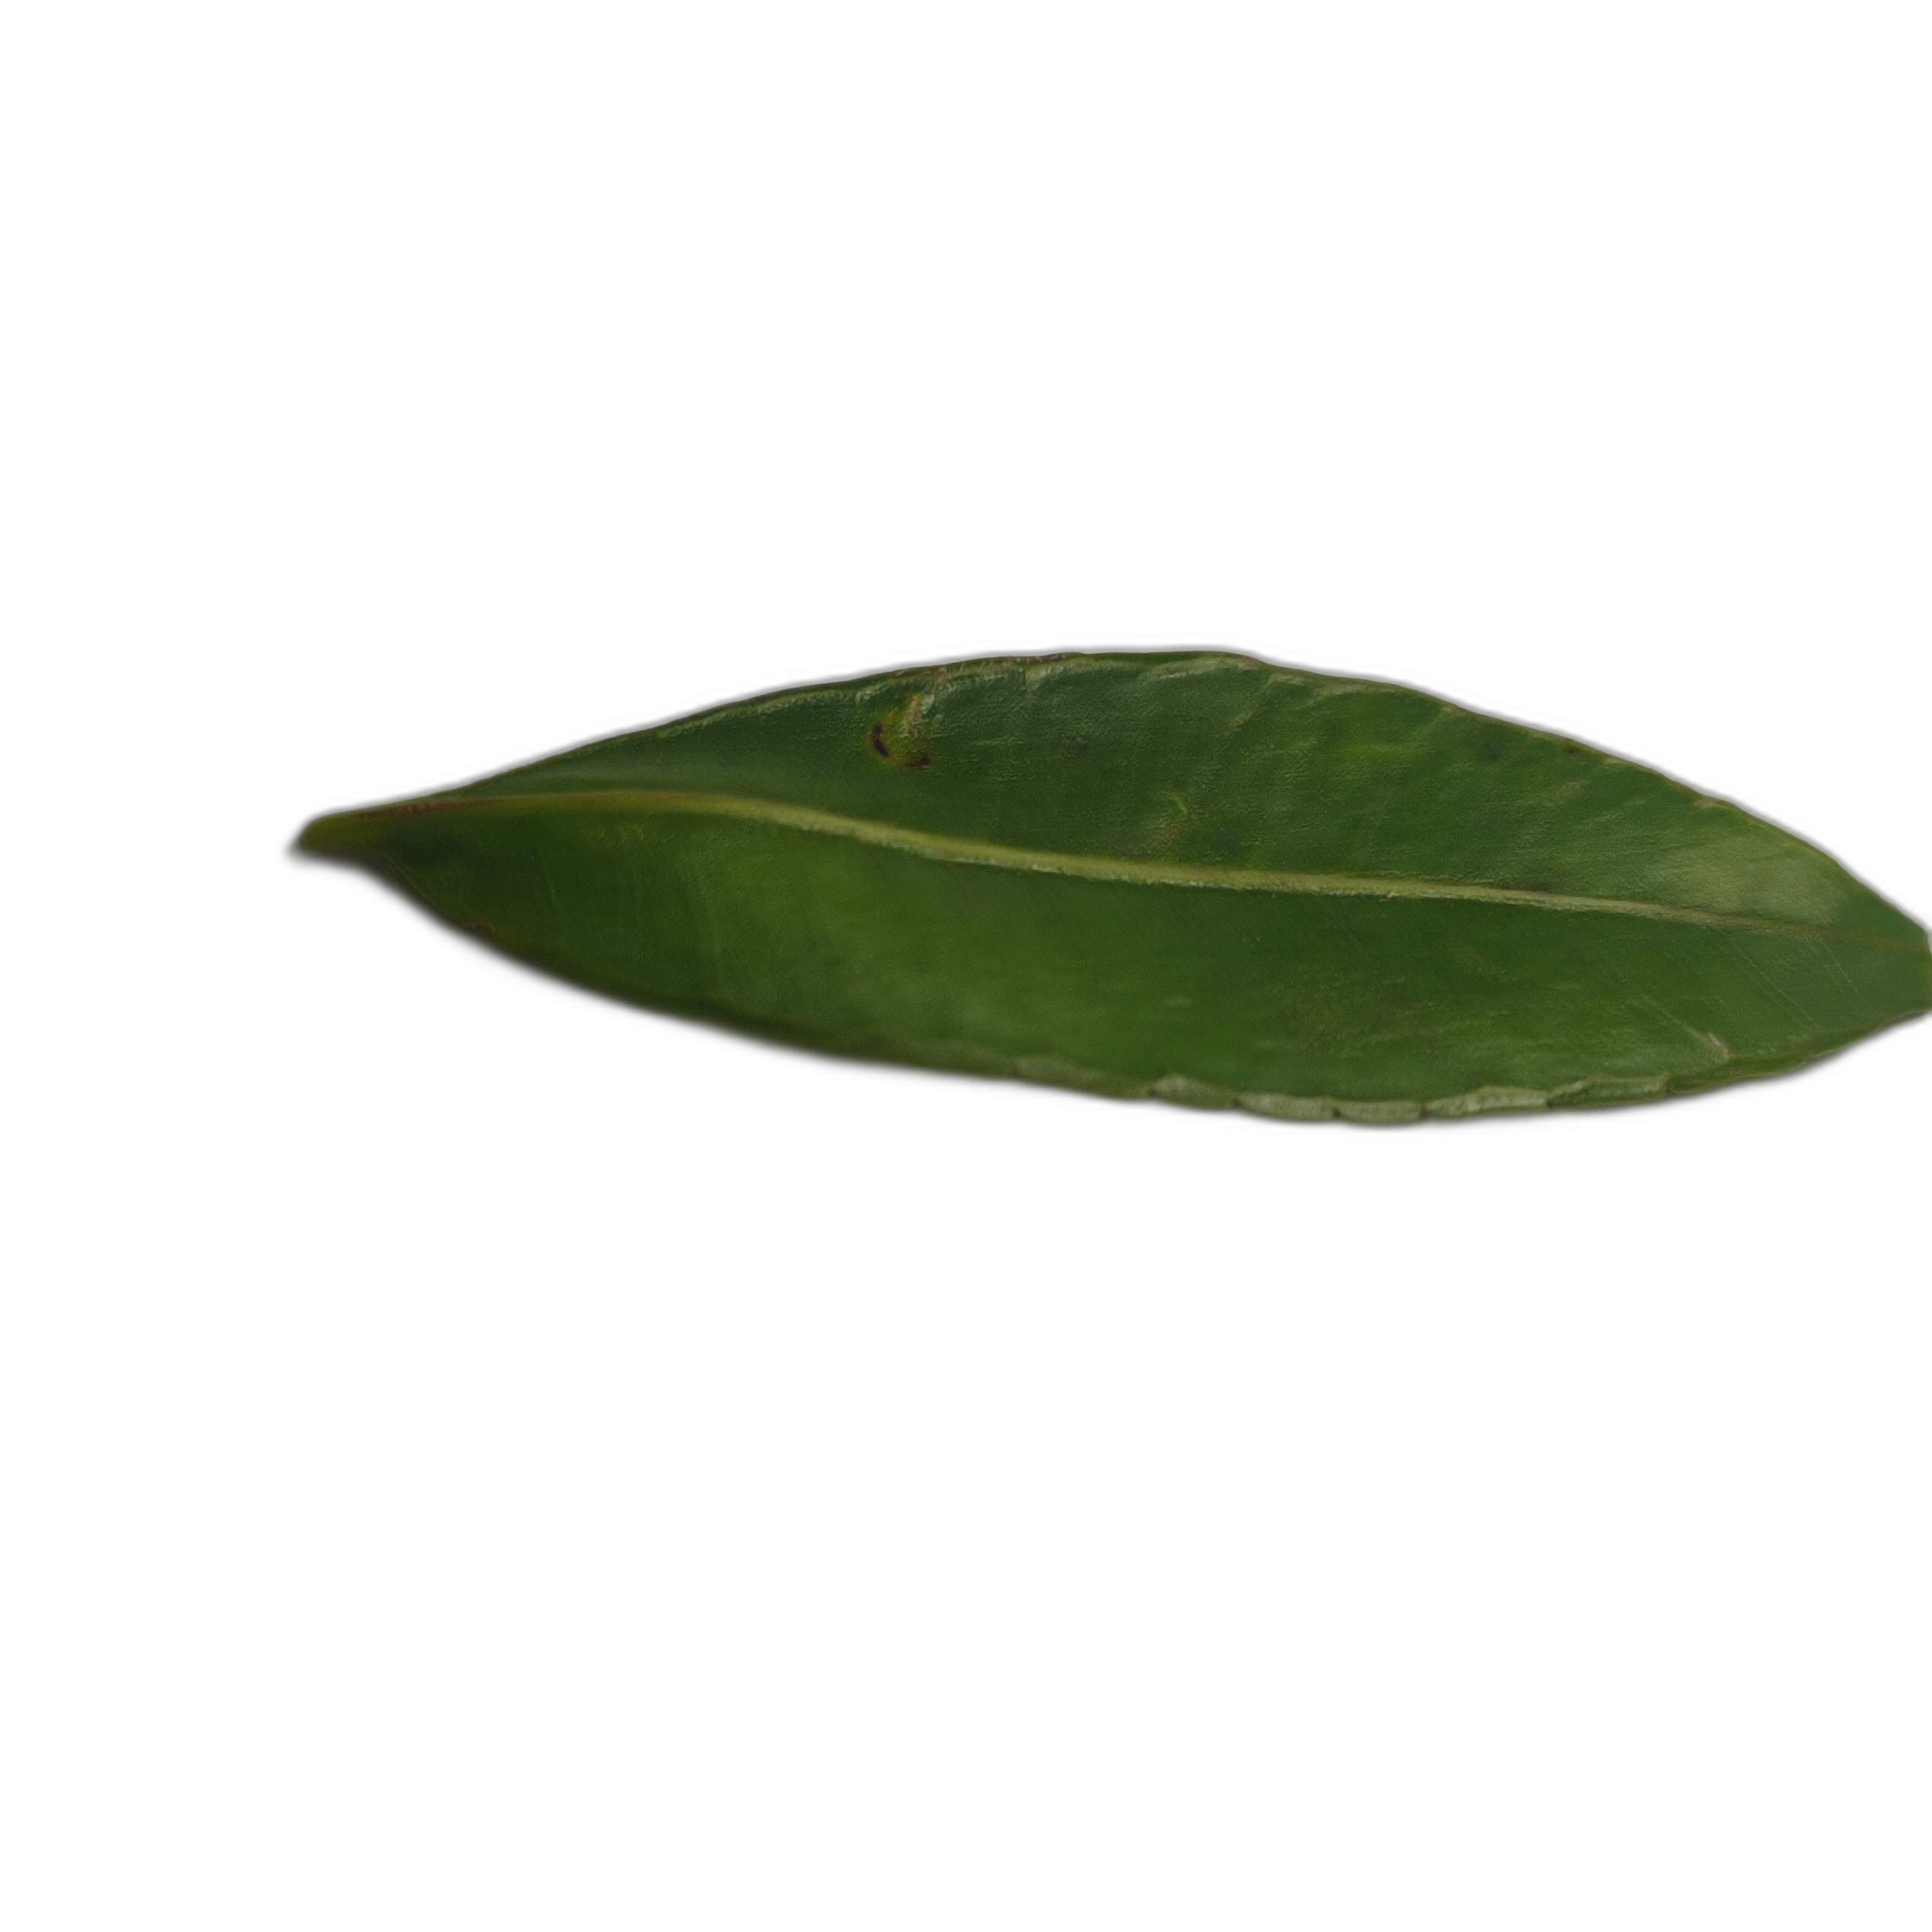
Label: healthy